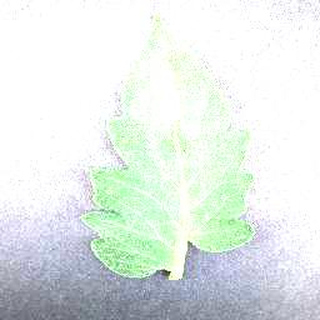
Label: healthy_tomato